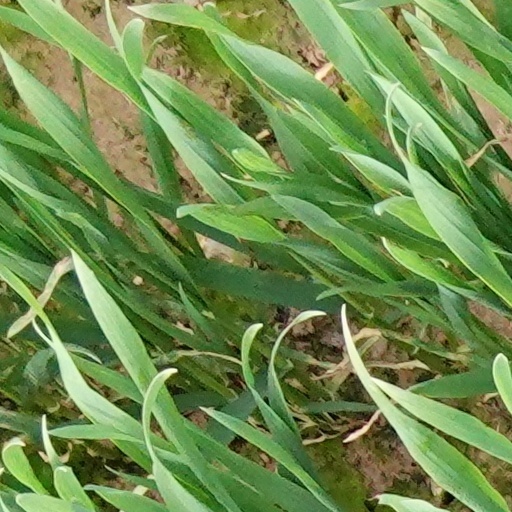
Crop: wheat